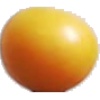
Label: Cherry Wax Yellow 1